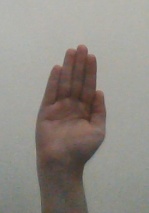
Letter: seen